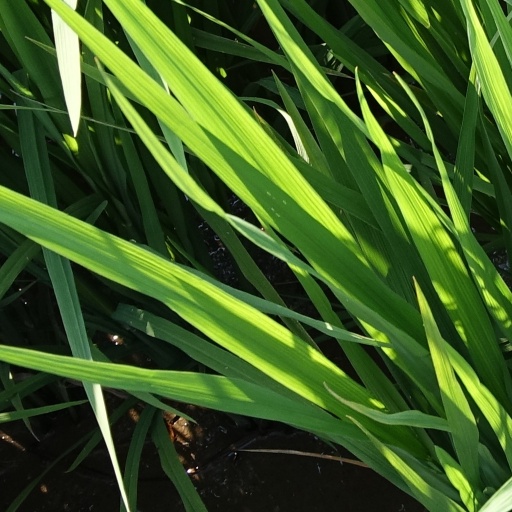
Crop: rice